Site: brandenburg
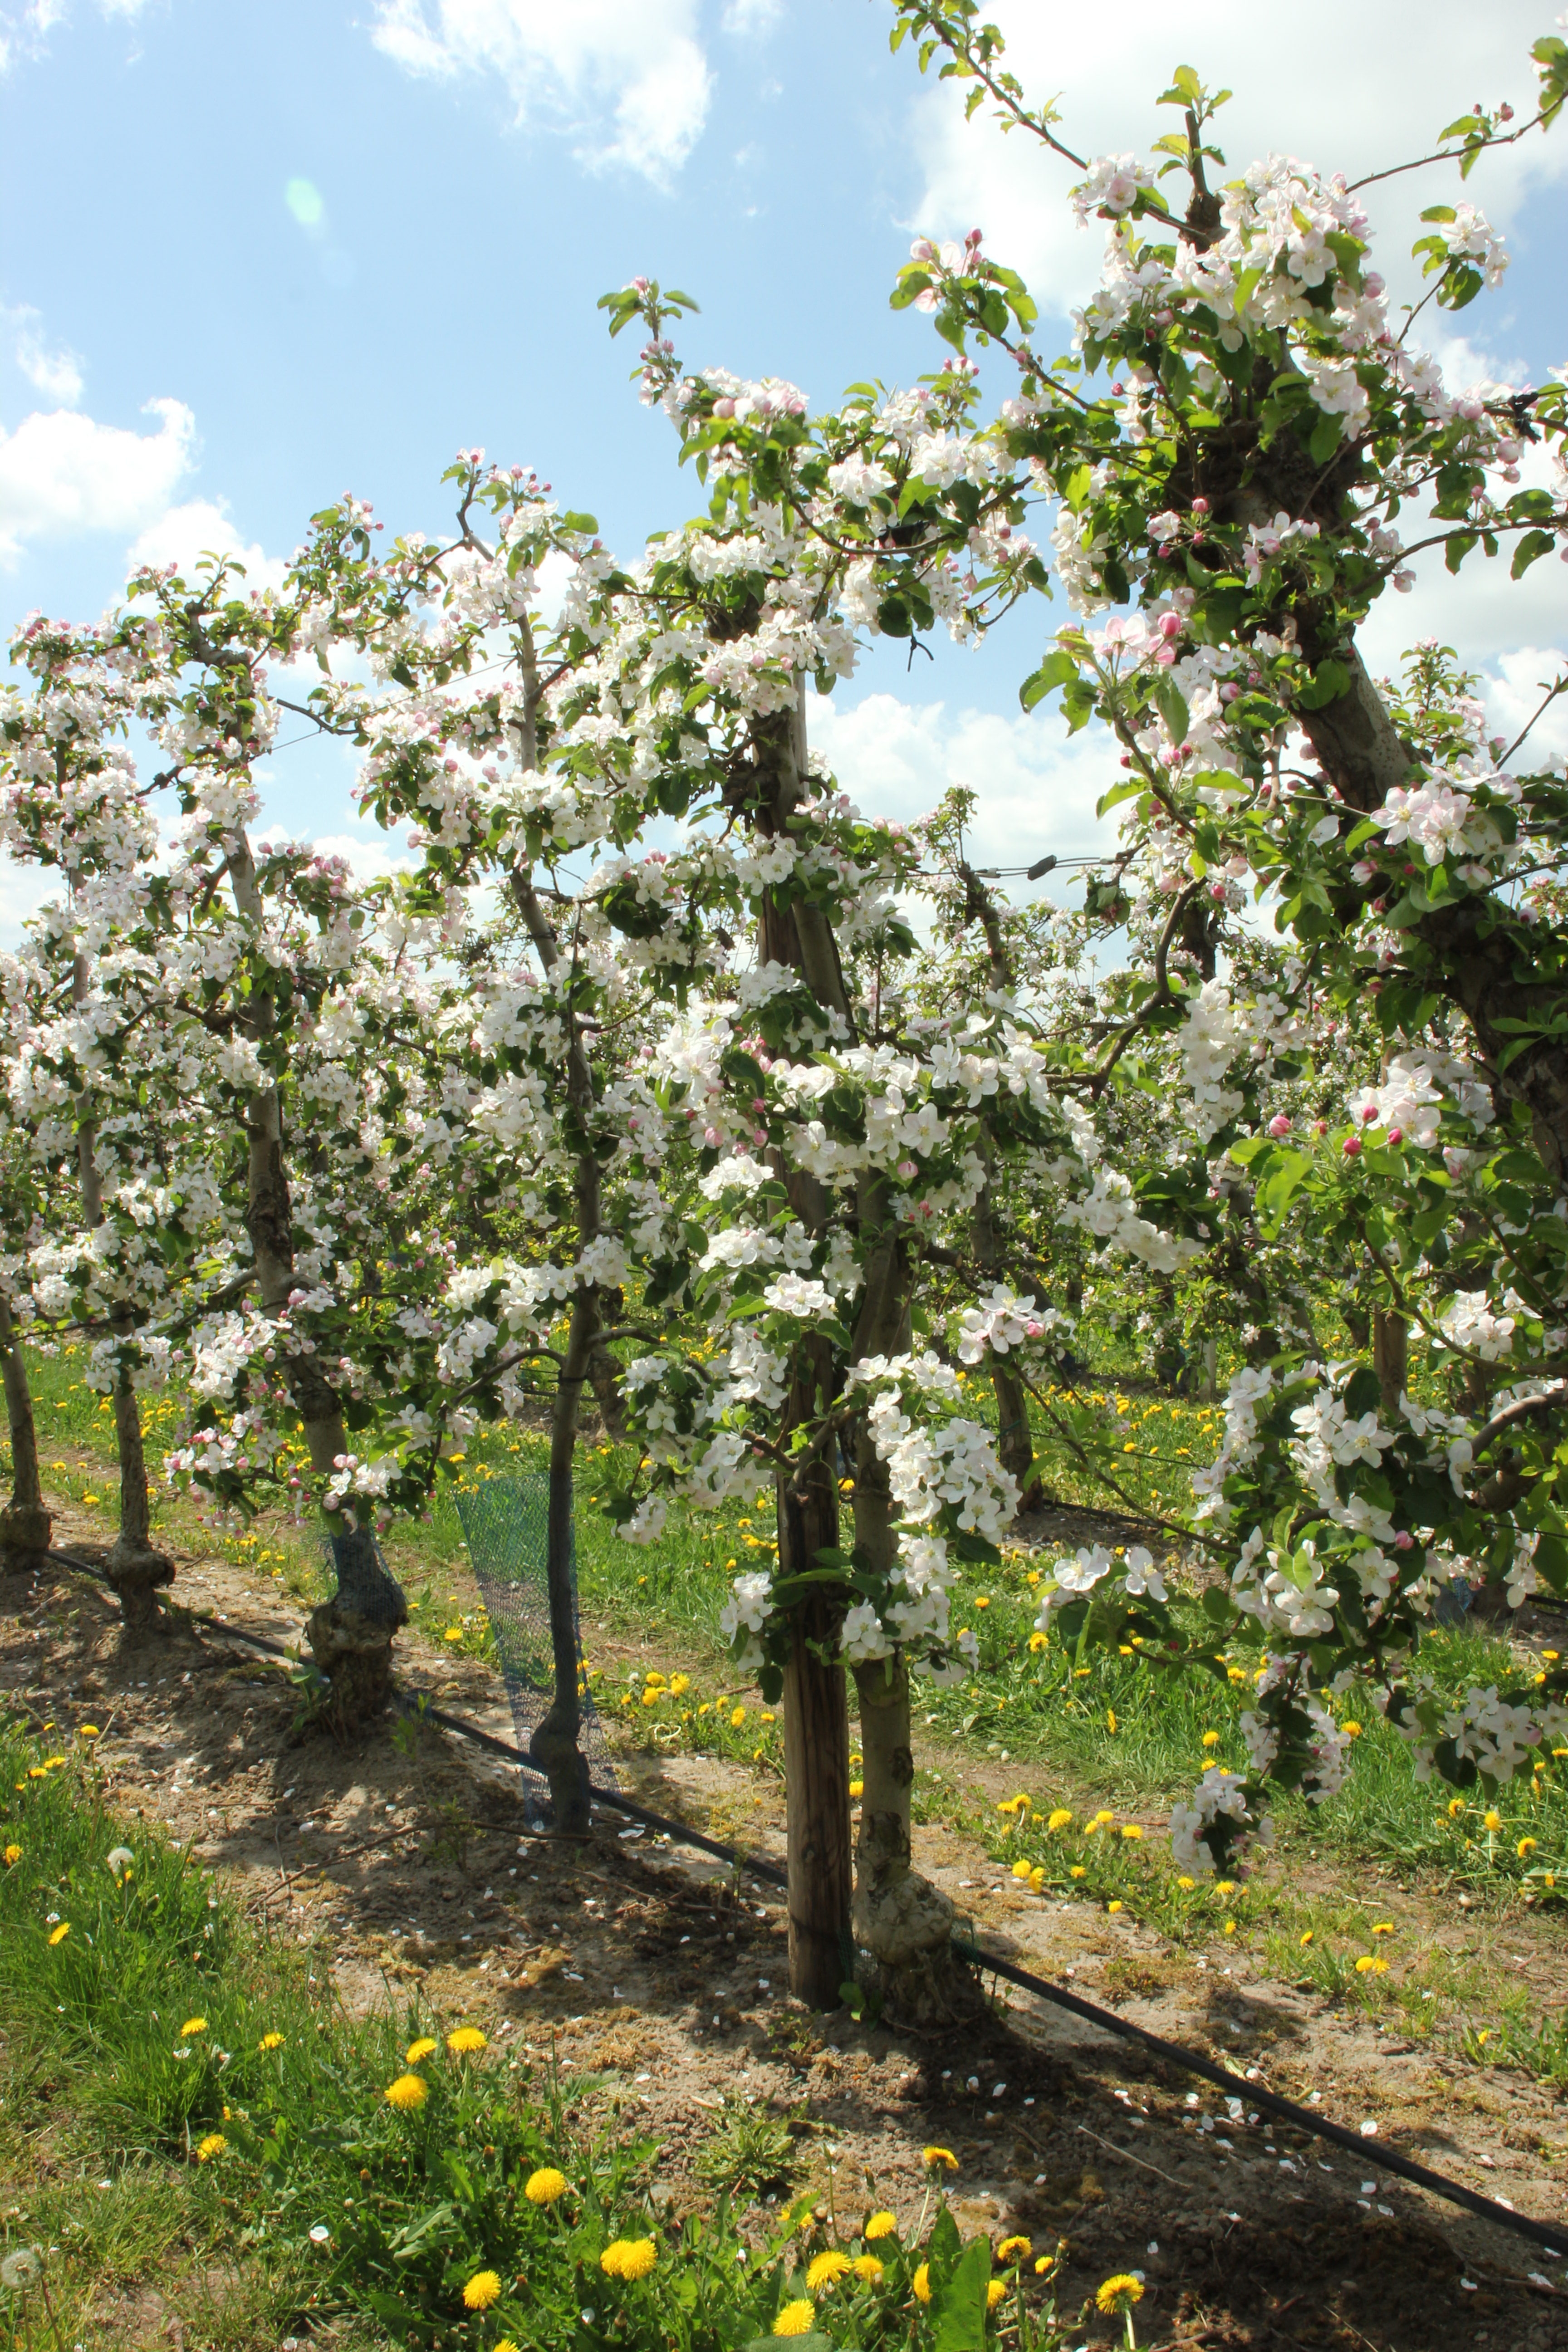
Growth stage (BBCH 65): Flowering